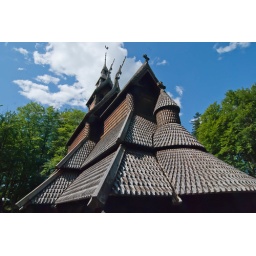
De staafkerk in Fantoft is een exect nagebouwde replica van het origineel, dat in 1992 door brandstichting werd vernietigd.